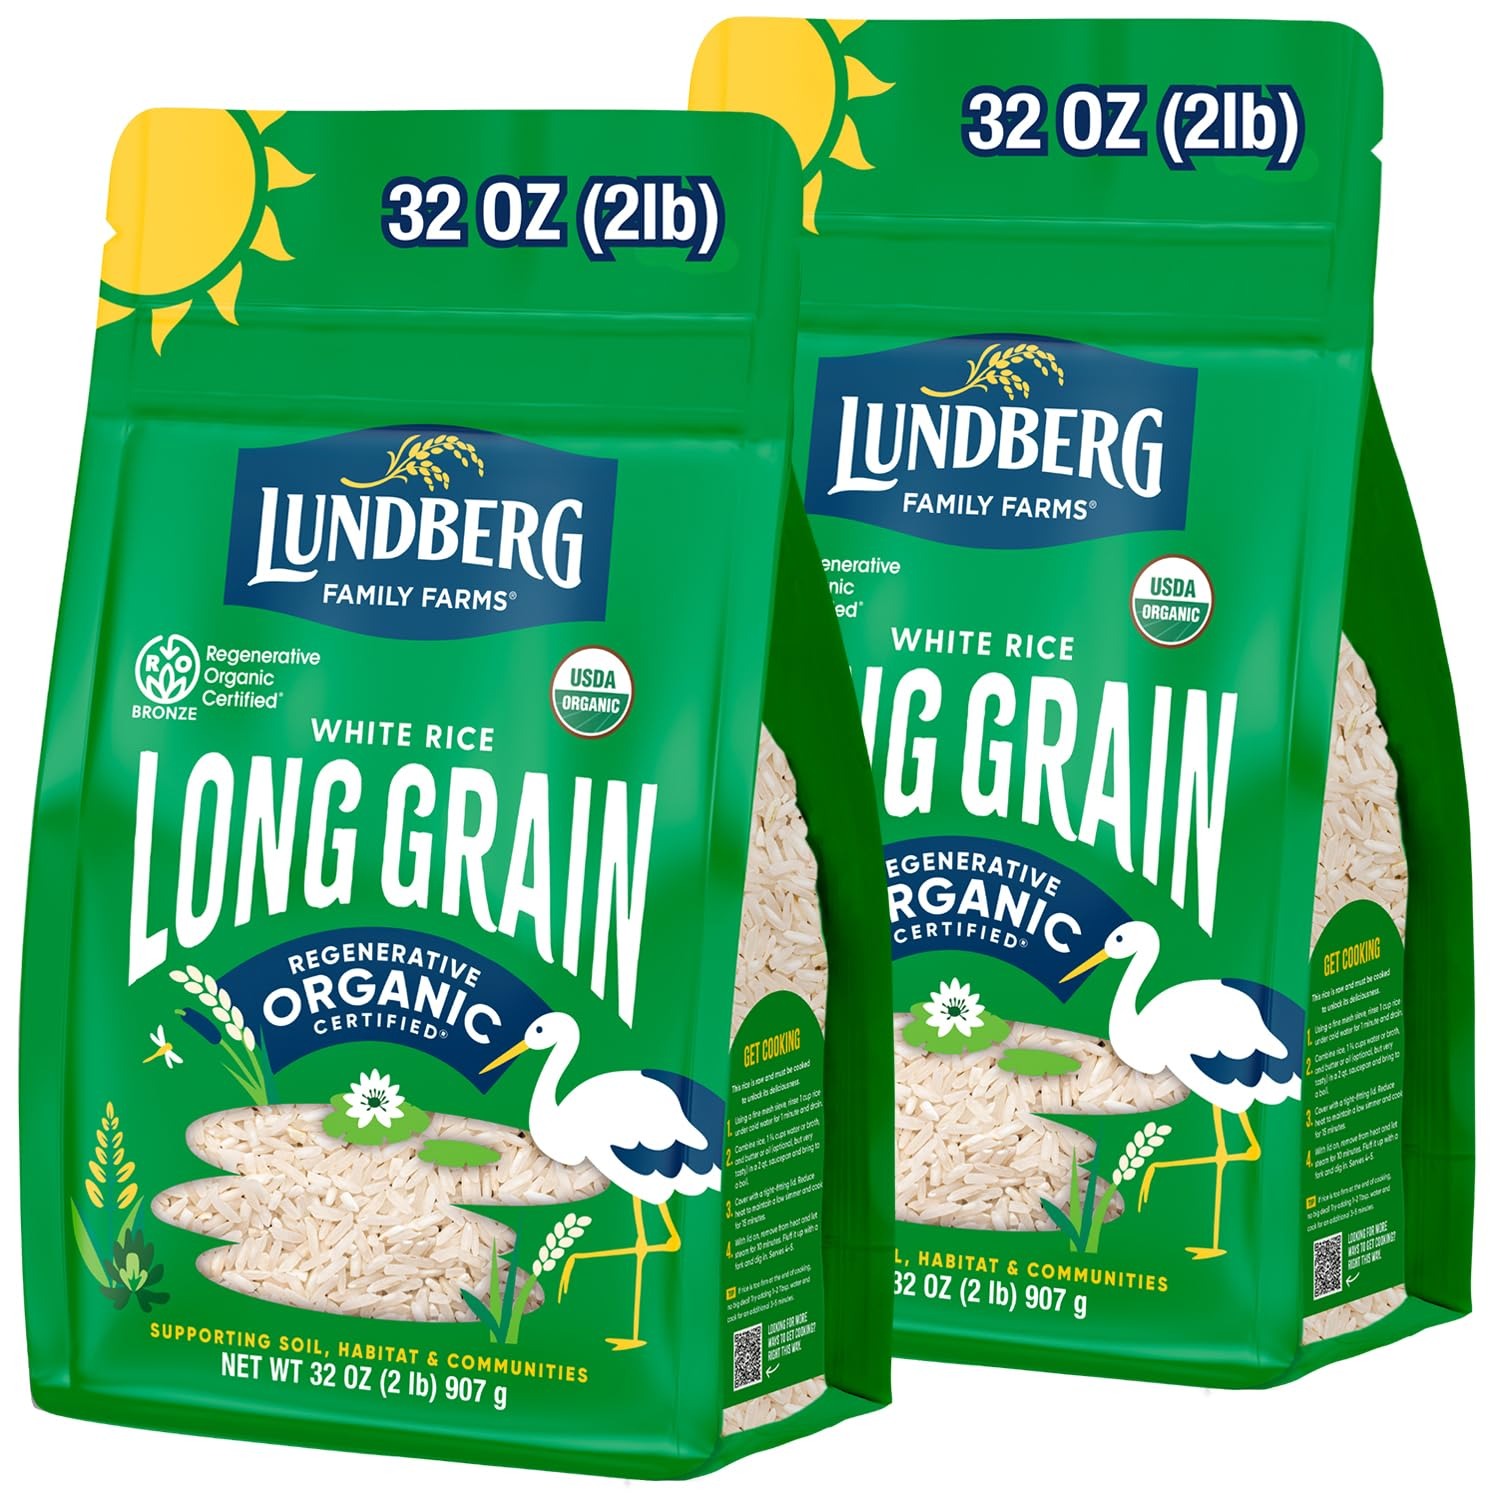
Item Name: Lundberg White Rice, Regenerative Organic Certified, 2-Pack – Non-Sticky, Aromatic Long Grain Rice, Responsibly Grown in California, 32 Oz Ea
Bullet Point 1: EXCEPTIONAL WHITE RICE FROM CALIFORNIA: This Regenerative Organic Certified long-grain white rice is proudly grown by family-owned Lundberg Family Farms, rice nerds since 1937
Bullet Point 2: WHAT IS REGENERATIVE RICE? If you ask us, it starts with organic. Regenerative Organic Certified builds on USDA Organic with high standards for soil health, animal welfare, and social fairness. On our farms, we even save baby ducks. Yep, baby ducks!
Bullet Point 3: HEALTHY MEALS START WITH LUNDBERG RICE: Long-grain rice retains its shape when cooked, resulting in non-sticky rice that fluffs easily with a fork. It’s a versatile ingredient, perfect for all your pilaf, stir-fry, and burrito recipes.
Bullet Point 4: ORGANIC RICE, PERFECTED: With so many ways to enjoy our organic, vegan, non-GMO verified, and Certified Gluten-Free white rice, make a place for our 2-pound resealable bags in your pantry staples.
Bullet Point 5: LUNDBERG RICE IS INTENTIONALLY CRAFTED: Lundberg Family Farms is dedicated to responsible land stewardship and producing delicious rice that nourishes people and the planet.
Product Description: At Lundberg Family Farms, we are committed to regenerative farming practices, ensuring that our many organic rice varieties are grown without the use of herbicides or genetically modified organisms (GMOs). We believe in delivering products to your table that are not only delicious but also responsibly grown.Our organic white long grain rice is known for its delightful texture that remains separate and fluffy when cooked. This makes it an ideal choice for a wide range of culinary creations, from hearty pilafs and stir-fries to delectable rice salads and comforting side dishes.As a family-owned business, we take pride in providing you with rice that surpasses expectations. We carefully monitor every step of the process, from the cultivation and harvest to the milling and packaging, ensuring that you receive a product of exceptional quality and taste every time.
Value: 64.0
Unit: Ounce

Price: 7.08